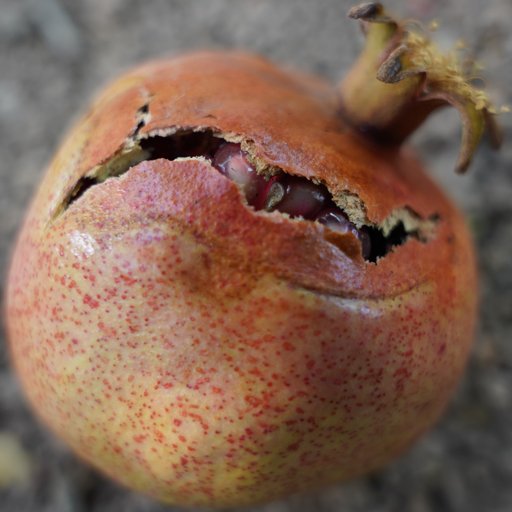
Label: Ectomyelois ceratoniae